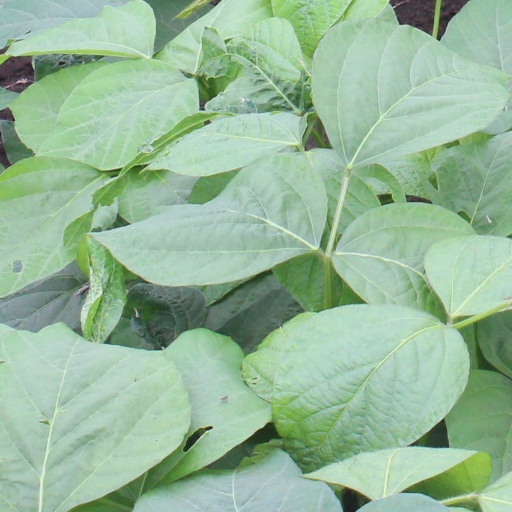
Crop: soybean